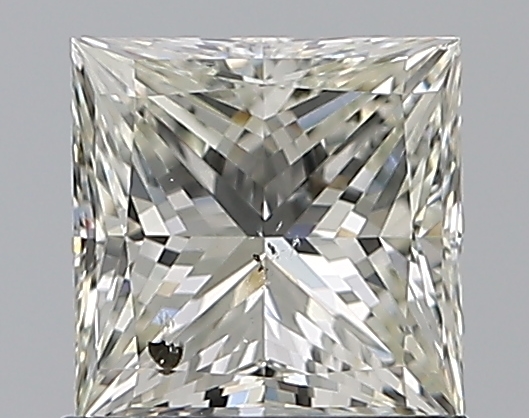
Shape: princess
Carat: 1
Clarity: SI2
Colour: K
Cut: EX
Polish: EX
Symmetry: VG
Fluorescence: F
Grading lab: GIA
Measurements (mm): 5.57 x 5.53 x 3.91